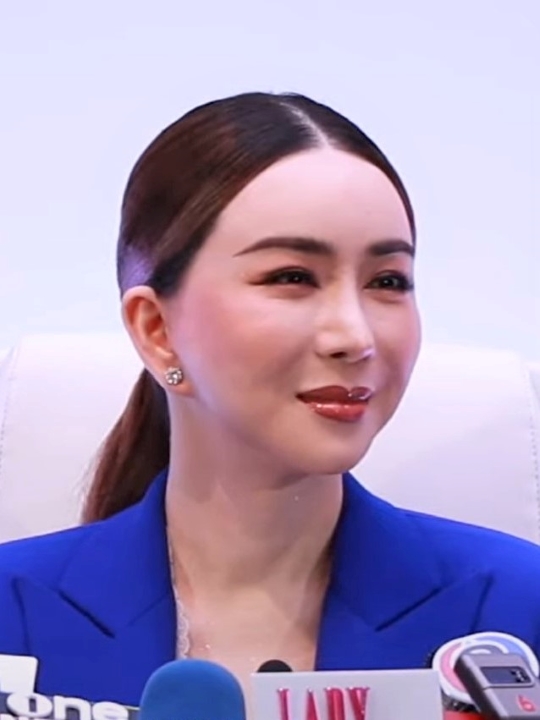
จักรพงษ์ จักราจุฑาธิบดิ์

| name = จักรพงษ์ จักราจุฑาธิบดิ์
| image = Jakkaphong Jakrajutatip JKN Miss Universe, 2022.jpg
| caption = แอน จักรพงษ์ ใน พ.ศ. 2565
| other_names = แอน จักรพงษ์
| birth_name = จักรพงษ์ สุธีสถาพร
| birth_place = ประเทศไทย
| nationality = ไทย
| education = มหาวิทยาลัยบอนด์
| alma_mater = โรงเรียนอัสสัมชัญ
| occupation = นักธุรกิจ
| children = 2 คน
จักรพงษ์ จักราจุฑาธิบดิ์ (เกิด 17 กุมภาพันธ์ พ.ศ. 2522) ชื่อเล่น แอน หรือที่รู้จักกันในชื่อ แอน จักรพงษ์ เป็นนักธุรกิจหญิงข้ามเพศไทยเชื้อสายจีน|ชาวไทยเชื้อสายจีน ปัจจุบันดำรงตำแหน่งประธานเจ้าหน้าที่บริหาร|ประธานเจ้าหน้าที่บริหารและกรรมการผู้จัดการใหญ่ของเจเคเอ็น โกลบอล กรุ๊ป|บริษัท เจเคเอ็น โกลบอล กรุ๊ป จำกัด (มหาชน) ผู้นำเข้าและส่งออกลิขสิทธิ์คอนเทนต์จากทั่วโลก รวมถึงเป็นเจ้าขององค์กรนางงามจักรวาล ถือเป็นสตรีข้ามเพศคนแรกของโลกที่เป็นเจ้าของรายการประกวดความงาม#การประกวดระดับนานาชาติที่สำคัญ|การประกวดนางงามระดับแกรนด์สแลม
เดือนมีนาคม ปี พ.ศ. 2566 จักรพงษ์เข้ารับปริญญาปรัชญาดุษฎีบัณฑิตกิตติมศักดิ์ สาขาวิชาการจัดการ (หลักสูตรนานาชาติ) วิทยาลัยผู้ประกอบการสร้างสรรค์นานาชาติรัตนโกสินทร์ มหาวิทยาลัยเทคโนโลยีราชมงคลรัตนโกสินทร์
จากข้อมูลเมื่อ พ.ศ. 2563 ติดอันดับเศรษฐีหุ้นอันดับที่ 149 ของประเทศไทย และถือเป็นสตรีข้ามเพศที่มีมูลค่าสินทรัพย์มากที่สุดในประเทศไทยและเอเชีย และเป็นอันดับ 3 ของโลก
== ประวัติ ==
===ภูมิหลัง===
จักรพงษ์ จักราจุฑาธิบดิ์ มีนามสกุลเดิมว่า "สุธีสถาพร" มีชื่อเล่นว่า "พงษ์" โดยใช้ชื่อในวงการว่า "แอนดรูว์" เกิดในครอบครัวไทยเชื้อสายจีน|เชื้อสายจีนซึ่งเคร่งเรื่องเพศอย่างมาก เป็นบุตรชายคนโตของ อชิระ สุธีสถาพร และ อำไพ จักราจุฑาธิบดิ์ (สุธีสถาพร) มีพี่น้อง 3 คน คือ จตุพล สุธีสถาพร (โจ้) น้องชาย และ พิมพ์อุมา จักราจุฑาธิบดิ์ (ดาว) น้องสาว จบการศึกษาชั้นประถมศึกษาและมัธยมศึกษาจากโรงเรียนอัสสัมชัญบางรัก รุ่นที่ 111 (ร่วมรุ่นกับ ปิยบุตร แสงกนกกุล) ด้วยความกดดันเรื่องเพศผลักดันให้เธอไปเรียนต่อที่ประเทศออสเตรเลียตั้งแต่อายุ 15–16 ปี จนจบปริญญาตรีด้านความสัมพันธ์ระหว่างประเทศ จากมหาวิทยาลัยบอนด์ ก่อนกลับมารับช่วงกิจการร้านเช่าวิดีโอจากบิดา เริ่มต้นธุรกิจในวัยเพียง 21 ปี แต่จากธุรกิจร้านเช่าวิดีโอที่ซบเซาจึงหาโอกาสทางธุรกิจในแนวทางอื่น จึงได้นำสารคดี "Walking With Dinosaurs" มาผลิตในรูปแบบดีวีดีจัดจำหน่ายในประเทศไทย สร้างรายได้ก้อนแรก 10 ล้านบาท
===เจเคเอ็น===
ภายหลังจากที่ประเทศไทยเปลี่ยนเป็นโทรทัศน์ภาคพื้นดินระบบดิจิทัลในประเทศไทย|โทรทัศน์ภาคพื้นดินระบบดิจิทัล จึงได้นำเข้าคอนเทนต์รายการต่างประเทศโดยเฉพาะอินเดียที่มีวัฒนธรรมใกล้เคียงกับประเทศไทย เพื่อมาขายสถานีโทรทัศน์ต่าง ๆ ภายหลังได้นำบริษัท เจเคเอ็น โกลบอล มีเดีย จำกัด (มหาชน) (ปัจจุบันเปลี่ยนชื่อเป็นเจเคเอ็น โกลบอล กรุ๊ป) เข้าจดทะเบียนในตลาดหลักทรัพย์ เอ็ม เอ ไอ (mai) เมื่อ พ.ศ. 2560 ก่อนย้ายขึ้นไปจดทะเบียนในตลาดหลักทรัพย์แห่งประเทศไทยเมื่อ พ.ศ. 2563 จากข้อมูลผู้ถือหุ้นรายย่อย ณ วันที่ 16 มีนาคม พ.ศ. 2564 จักรพงษ์ถือหุ้นบริษัท 322,923,173 หุ้น หรือ 53.16 %
===เจ้าของกิจการนางงามจักรวาล===
ในการประกวดนางงามจักรวาล 2018 ซึ่งจัดขึ้นที่ประเทศไทย จักรพงษ์ได้รับข้อเสนอในการซื้อกิจการองค์กรนางงามจักรวาล ต่อมาในเดือนตุลาคม พ.ศ. 2565 เจเคเอ็น เมตาเวิร์ส บริษัทในเครือเจเคเอ็น โกลบอล กรุ๊ป ได้เข้าซื้อกิจการองค์กรนางงามจักรวาลและบริษัทที่เกี่ยวข้อง ทำให้เจเคเอ็นกลายเป็นผู้จัดการประกวดนางงามจักรวาลรายปัจจุบัน และทำให้จักรพงษ์เป็นสตรีข้ามเพศคนแรกของโลกที่เป็นเจ้าของรายการประกวดความงาม#การประกวดระดับนานาชาติที่สำคัญ|การประกวดนางงามระดับแกรนด์สแลม Miss Universe มงในมือเจ้าของใหม่ “แอน จักรพงษ์” ต่อยอดธุรกิจ JKN ปั้นรายได้ทะลุจักรวาล 2-3 ปีคืนทุน
== ชีวิตส่วนตัว ==
เมื่อประสบความสำเร็จในชีวิตแล้ว เธอจึงตัดสินใจเปิดเผยตัวตน โดยได้บอกกับครอบครัวเรื่องรสนิยมทางเพศ บิดารับเรื่องนี้ได้ แต่มารดาไม่สามารถรับเรื่องนี้ได้ ไม่ยอมพูดด้วย 3 ปี เมื่อครอบครัวยอมรับได้ จึงก้าวต่อสู่สังคมภายนอก โดยตัดสินใจไปประเทศเกาหลีใต้ เริ่มต้นจากการปลูกผม ทำศัลยกรรมหน้าตา จนกระทั่งแปลงเพศ
จักรพงษ์วางแผนว่าอยากจะมีบุตรตั้งแต่แรก โดยวิธีอุ้มบุญ โดยเริ่มจากการบินไปสหรัฐอเมริกาเพื่อไปธนาคารสเปิร์มและเลือกไข่ของผู้หญิงเยอรมันคนหนึ่ง จัดการทุกอย่างให้ถูกต้องตามกฎหมายถึงบินกลับประเทศ และเริ่มกินฮอร์โมนเพื่อเตรียมผ่าตัดแปลงเพศ เวลาผ่านไปประมาณ 8–9 เดือน จึงทราบว่าไข่เกิดการปฏิสนธิแล้ว ซึ่งเป็นวันเดียวกับที่จักรพงษ์แปลงเพศสำเร็จแล้ว คือ เมื่อวันที่ 1 กันยายน พ.ศ. 2561 โดยมีลูกชายคนแรกชื่อ แอนดรูว์ และต่อมามีลูกสาวชื่อ แองเจลิก้า เป็นลูกครึ่งเยอรมันไทยทั้ง 2 คน ที่เกิดจากไข่ของผู้หญิงอเมริกันเชื้อสายเยอรมัน
== อ้างอิง ==
หมวดหมู่:ชาวไทยเชื้อสายจีน
หมวดหมู่:หญิงข้ามเพศชาวไทย
หมวดหมู่:นักธุรกิจชาวไทยที่มีความหลากหลายทางเพศ
หมวดหมู่:เจเคเอ็น โกลบอล กรุ๊ป
หมวดหมู่:ผู้ประกาศข่าวช่องนิวทีวี-เจเคเอ็น 18
หมวดหมู่:บุคคลจากโรงเรียนอัสสัมชัญ
หมวดหมู่:ผู้ได้รับปริญญากิตติมศักดิ์จากมหาวิทยาลัยเทคโนโลยีราชมงคลรัตนโกสินทร์